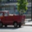
Label: pickup_truck